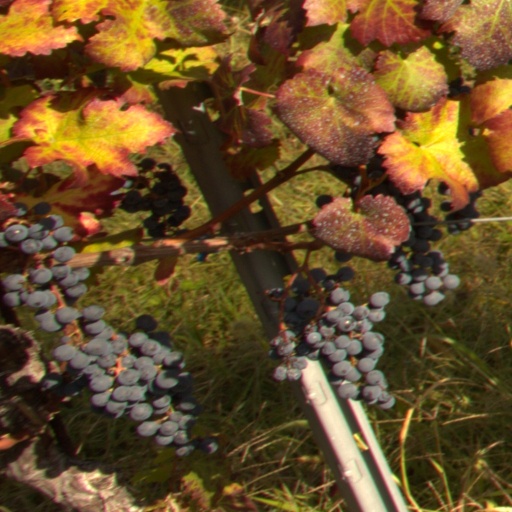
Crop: grape